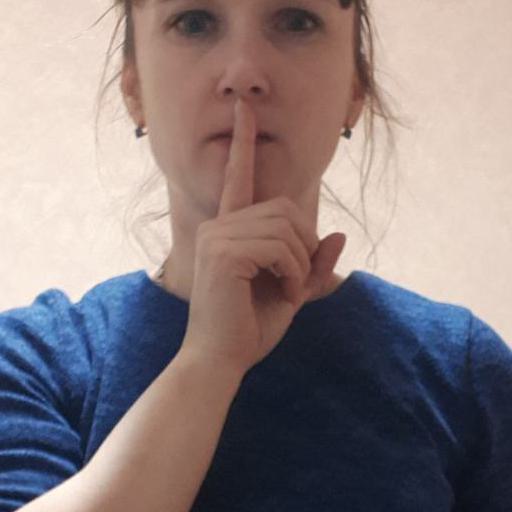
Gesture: mute